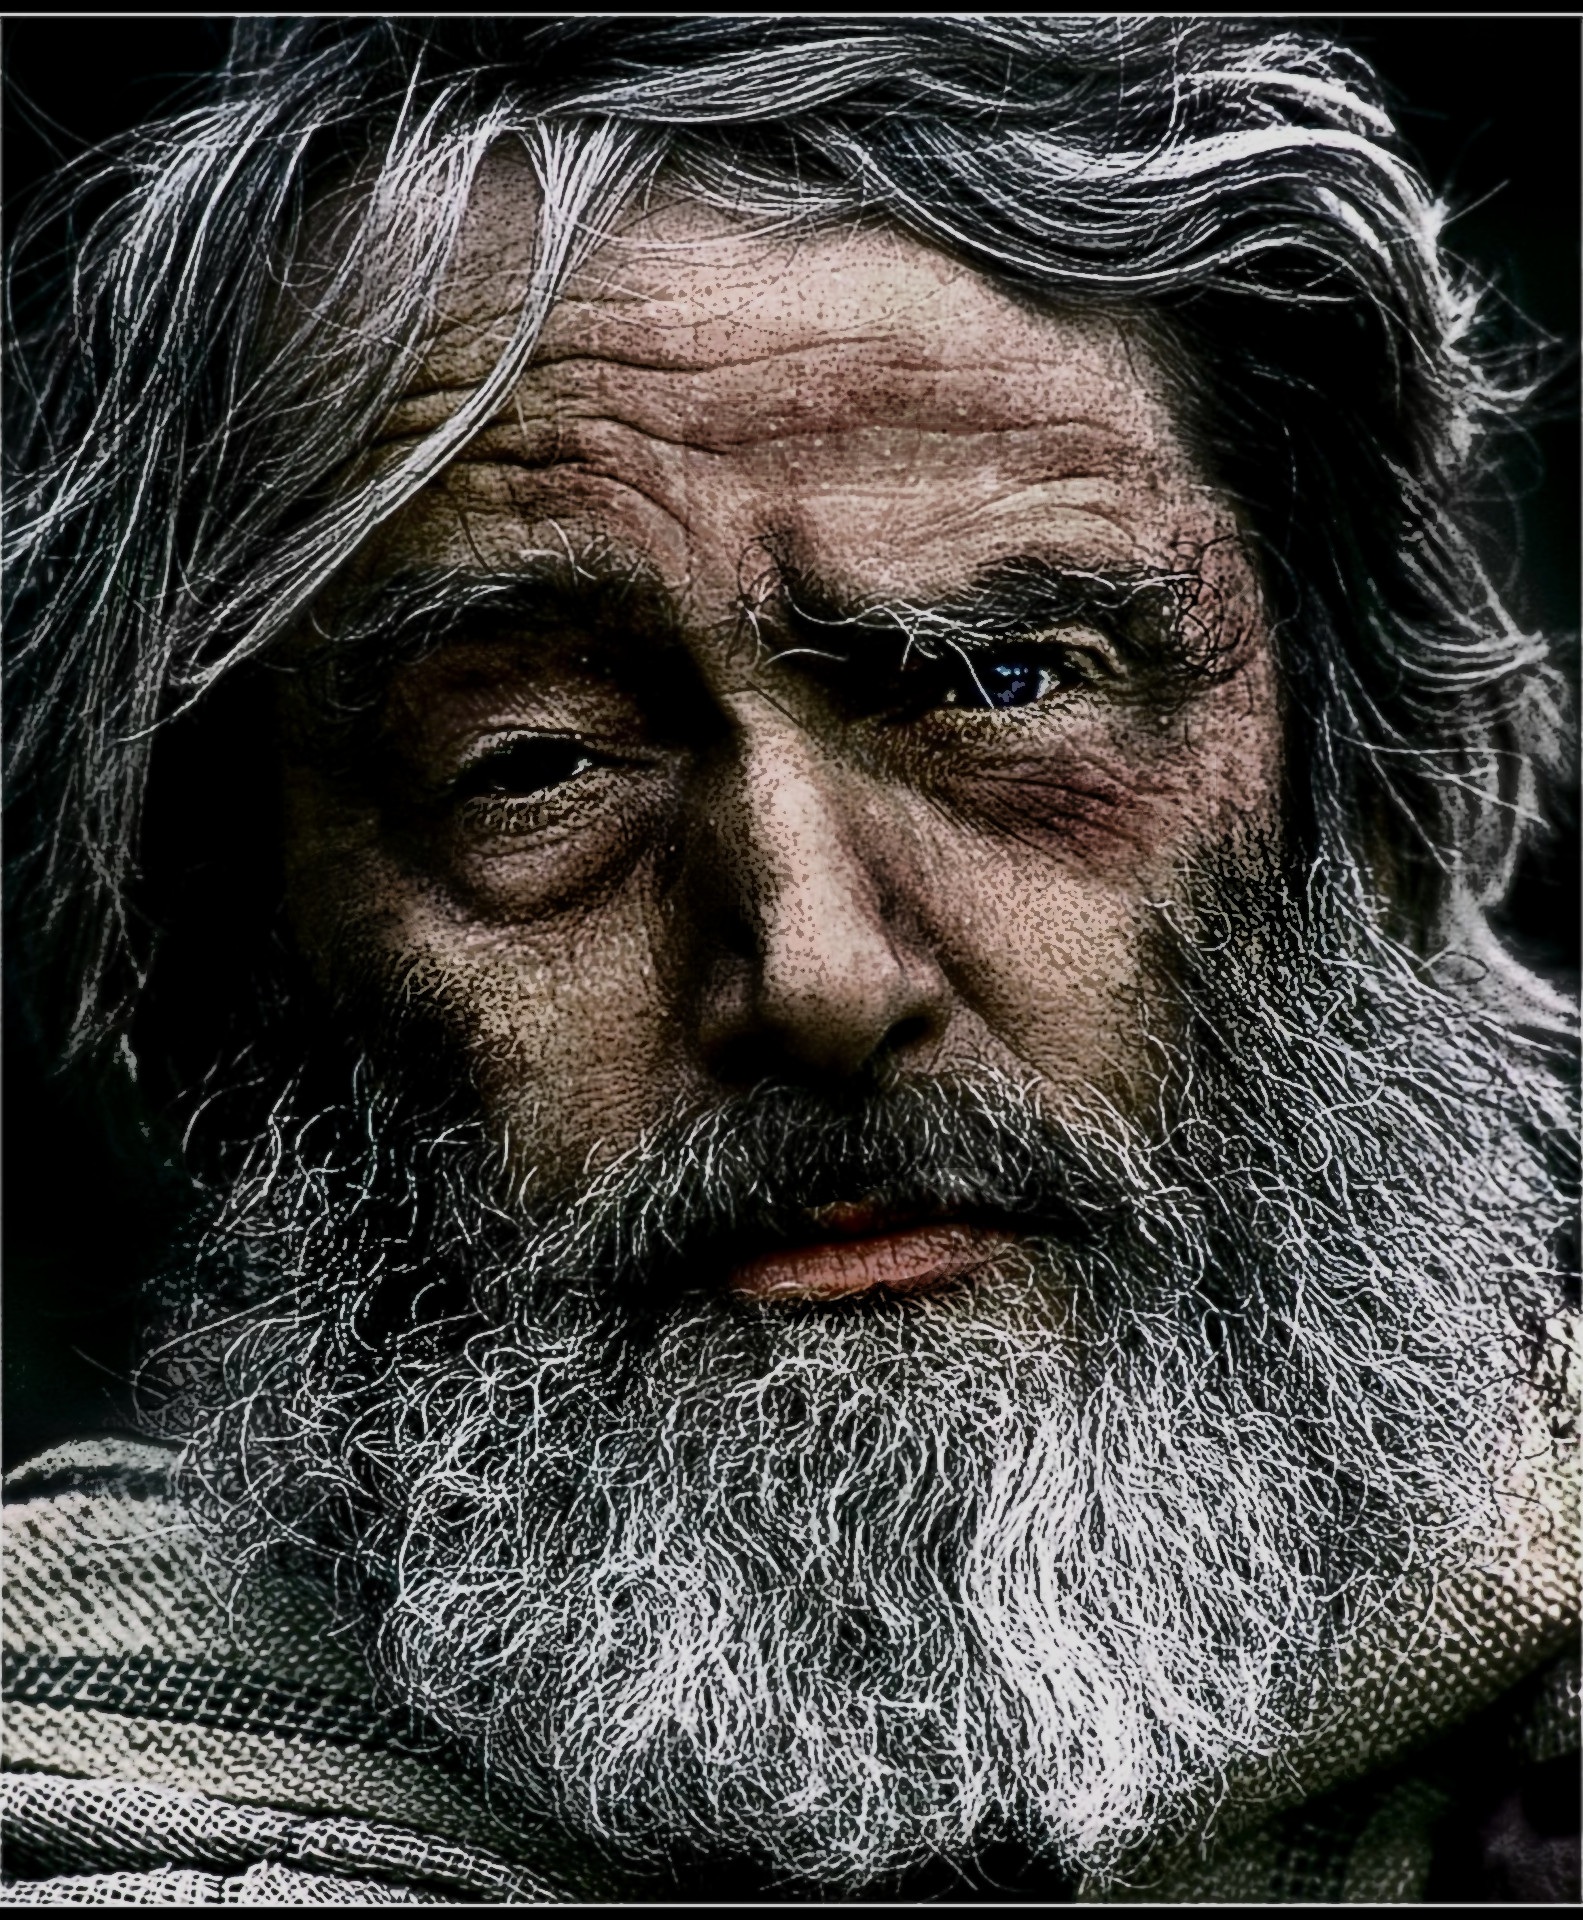
man, person, hair, portrait, hairstyle, beard, elder, sad, face, head, dramatic, facial hair